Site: brandenburg
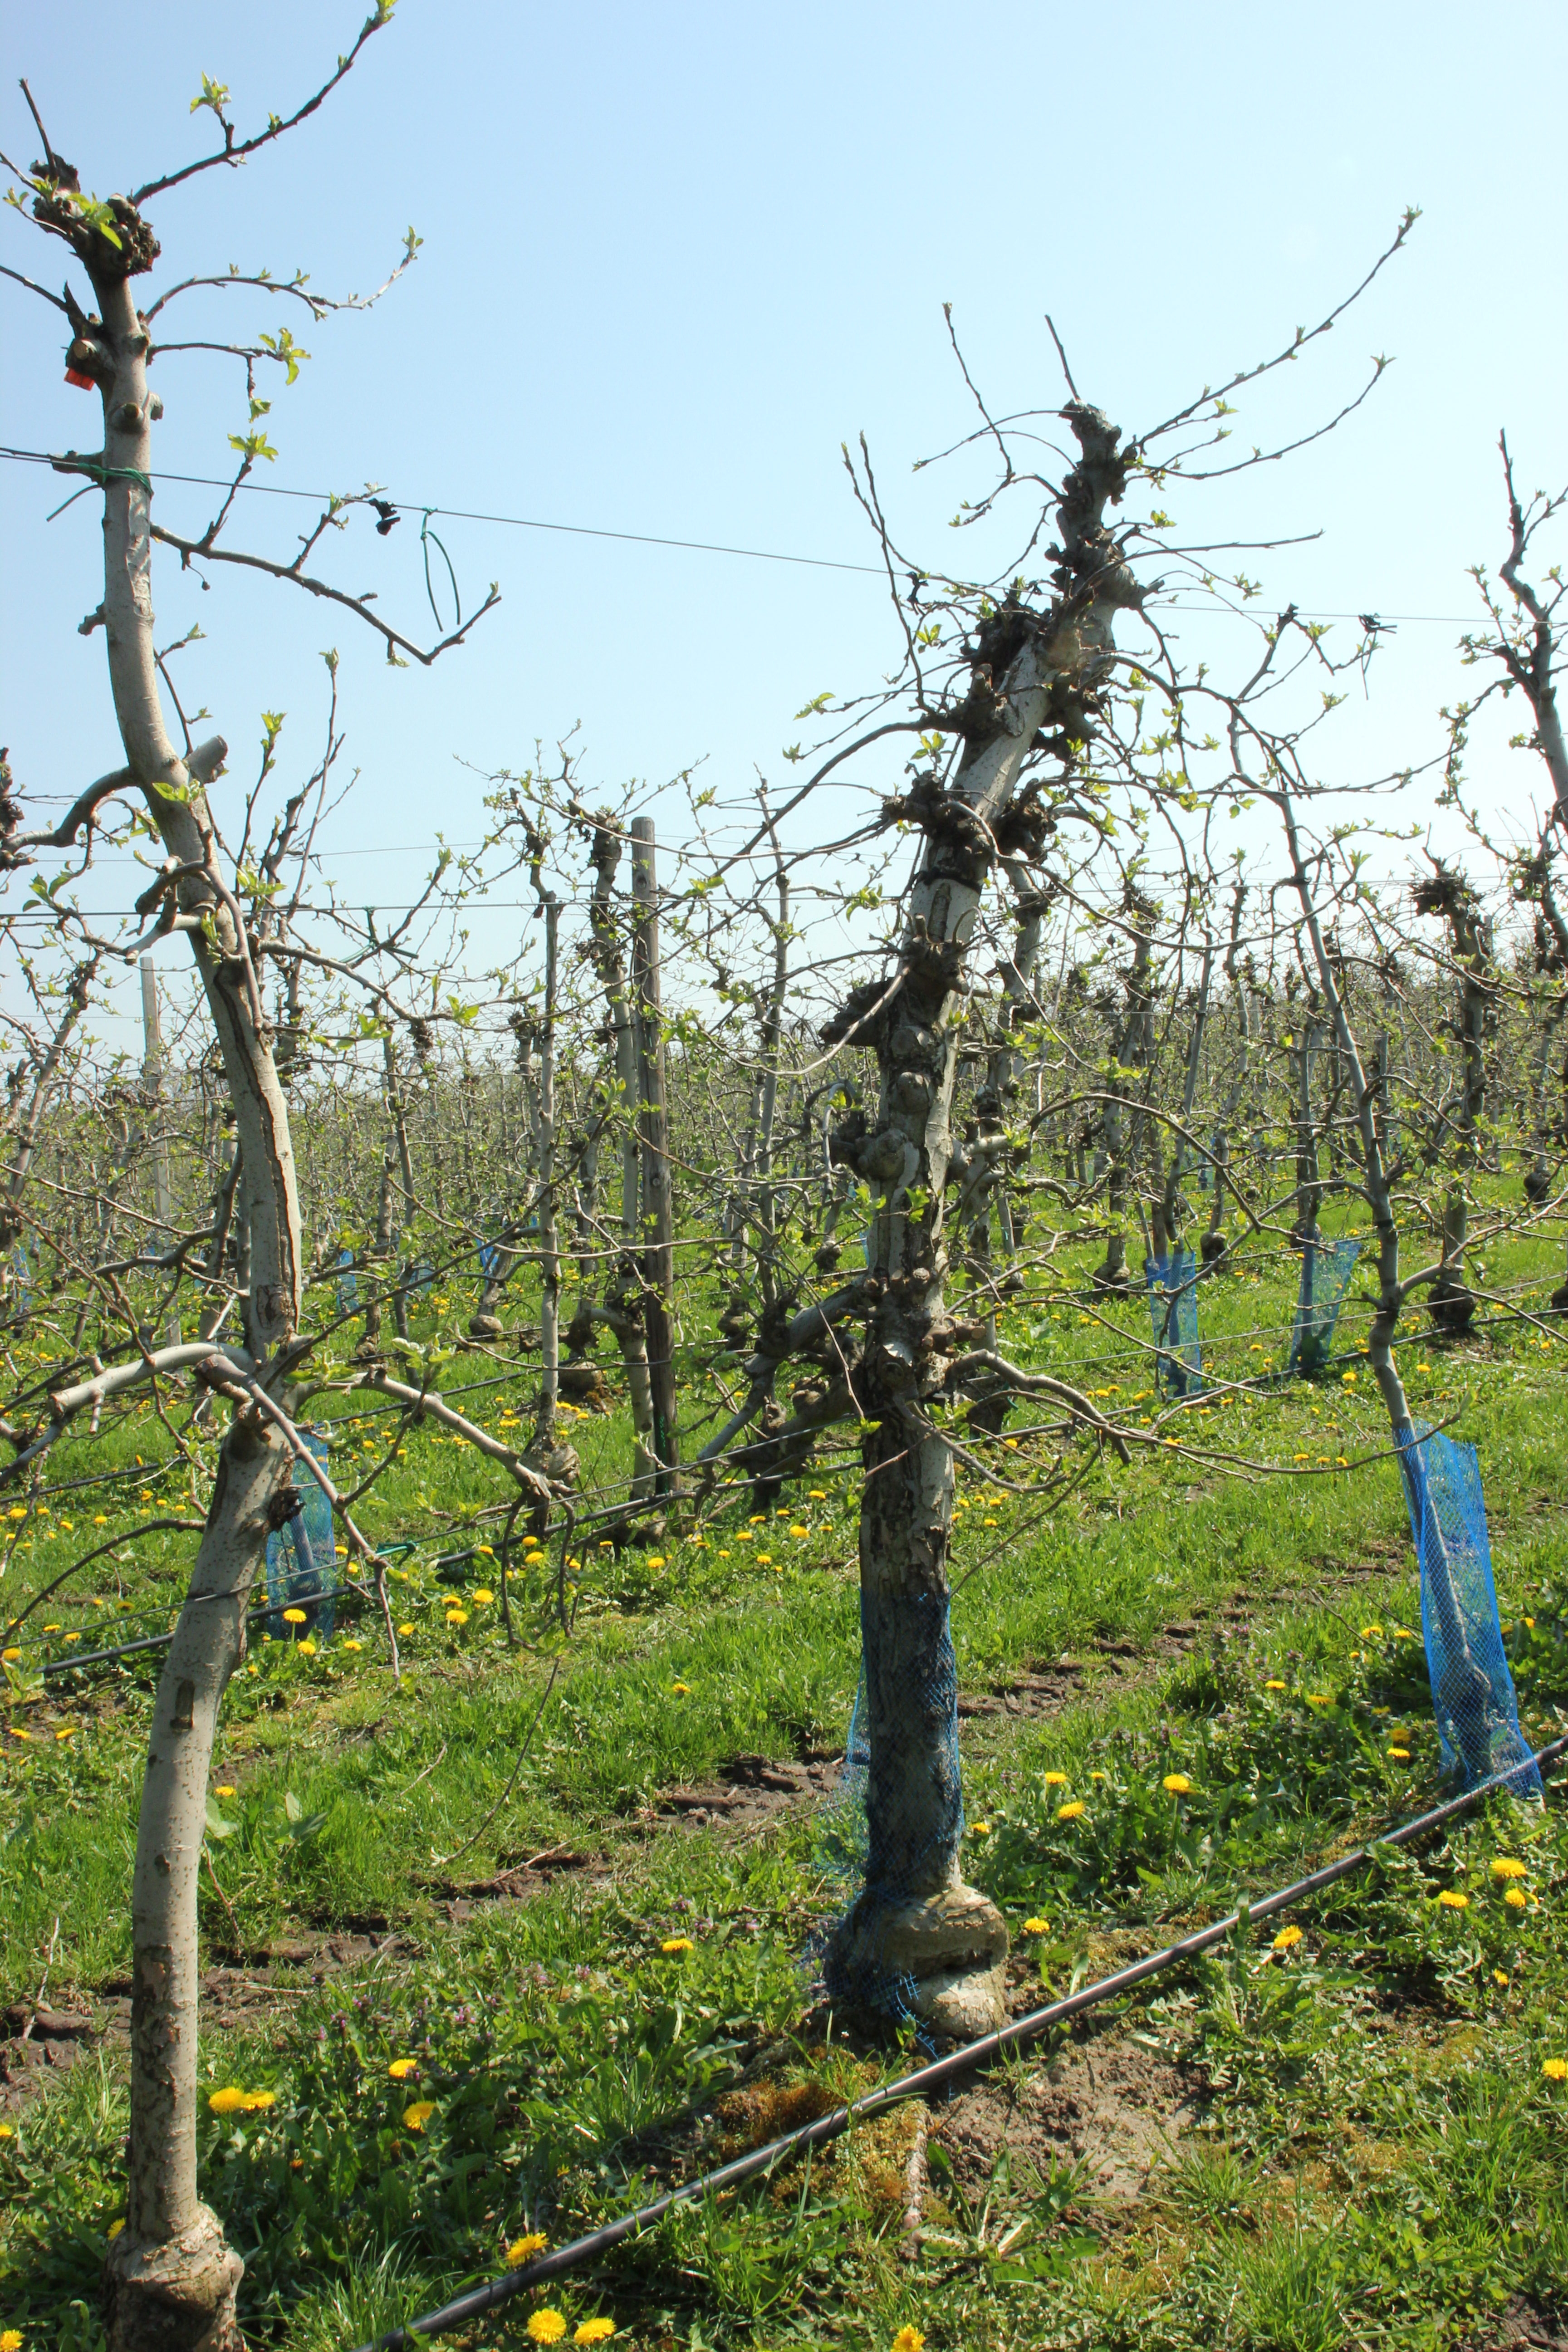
Growth stage (BBCH 56): Inflorescence emergence